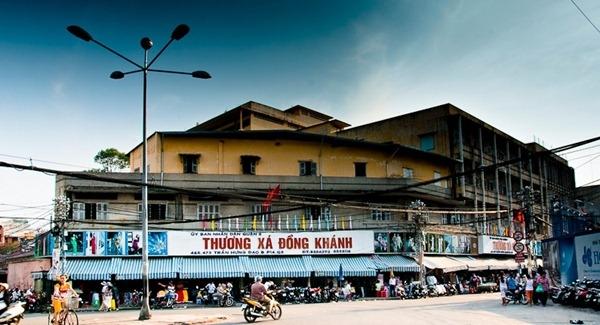
ở trên đường có sự xuất hiện của nhiều phương tiện giao thông